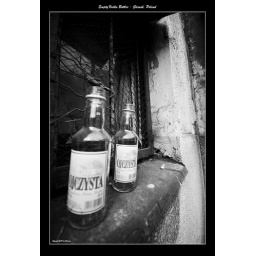
These were found on the window sill on a building in the docks